Sky position (RA, Dec in degrees): 330.856, -1.477
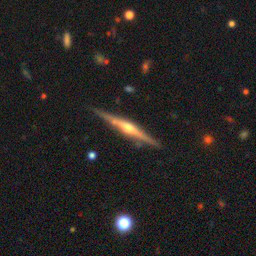
Galaxy morphology: Edge-on Galaxies with Bulge